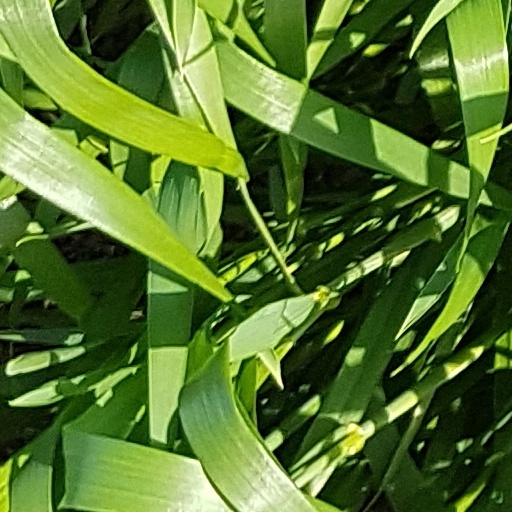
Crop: wheat